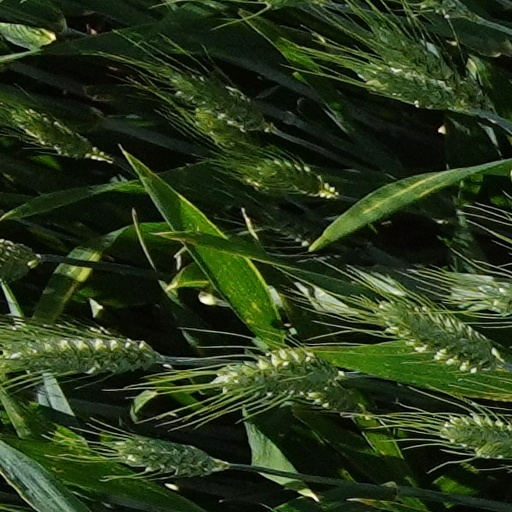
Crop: wheat